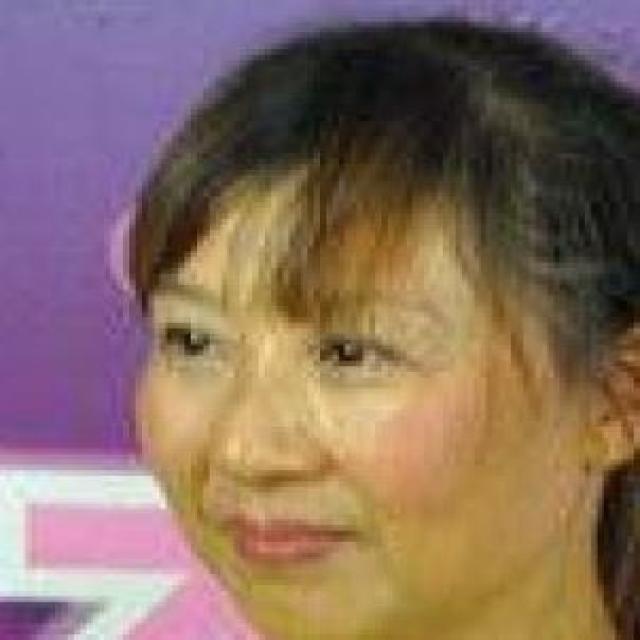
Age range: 21-44